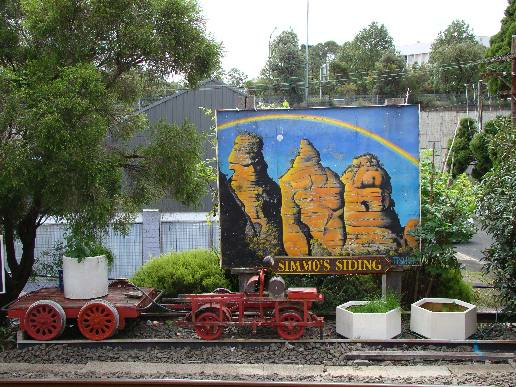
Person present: No